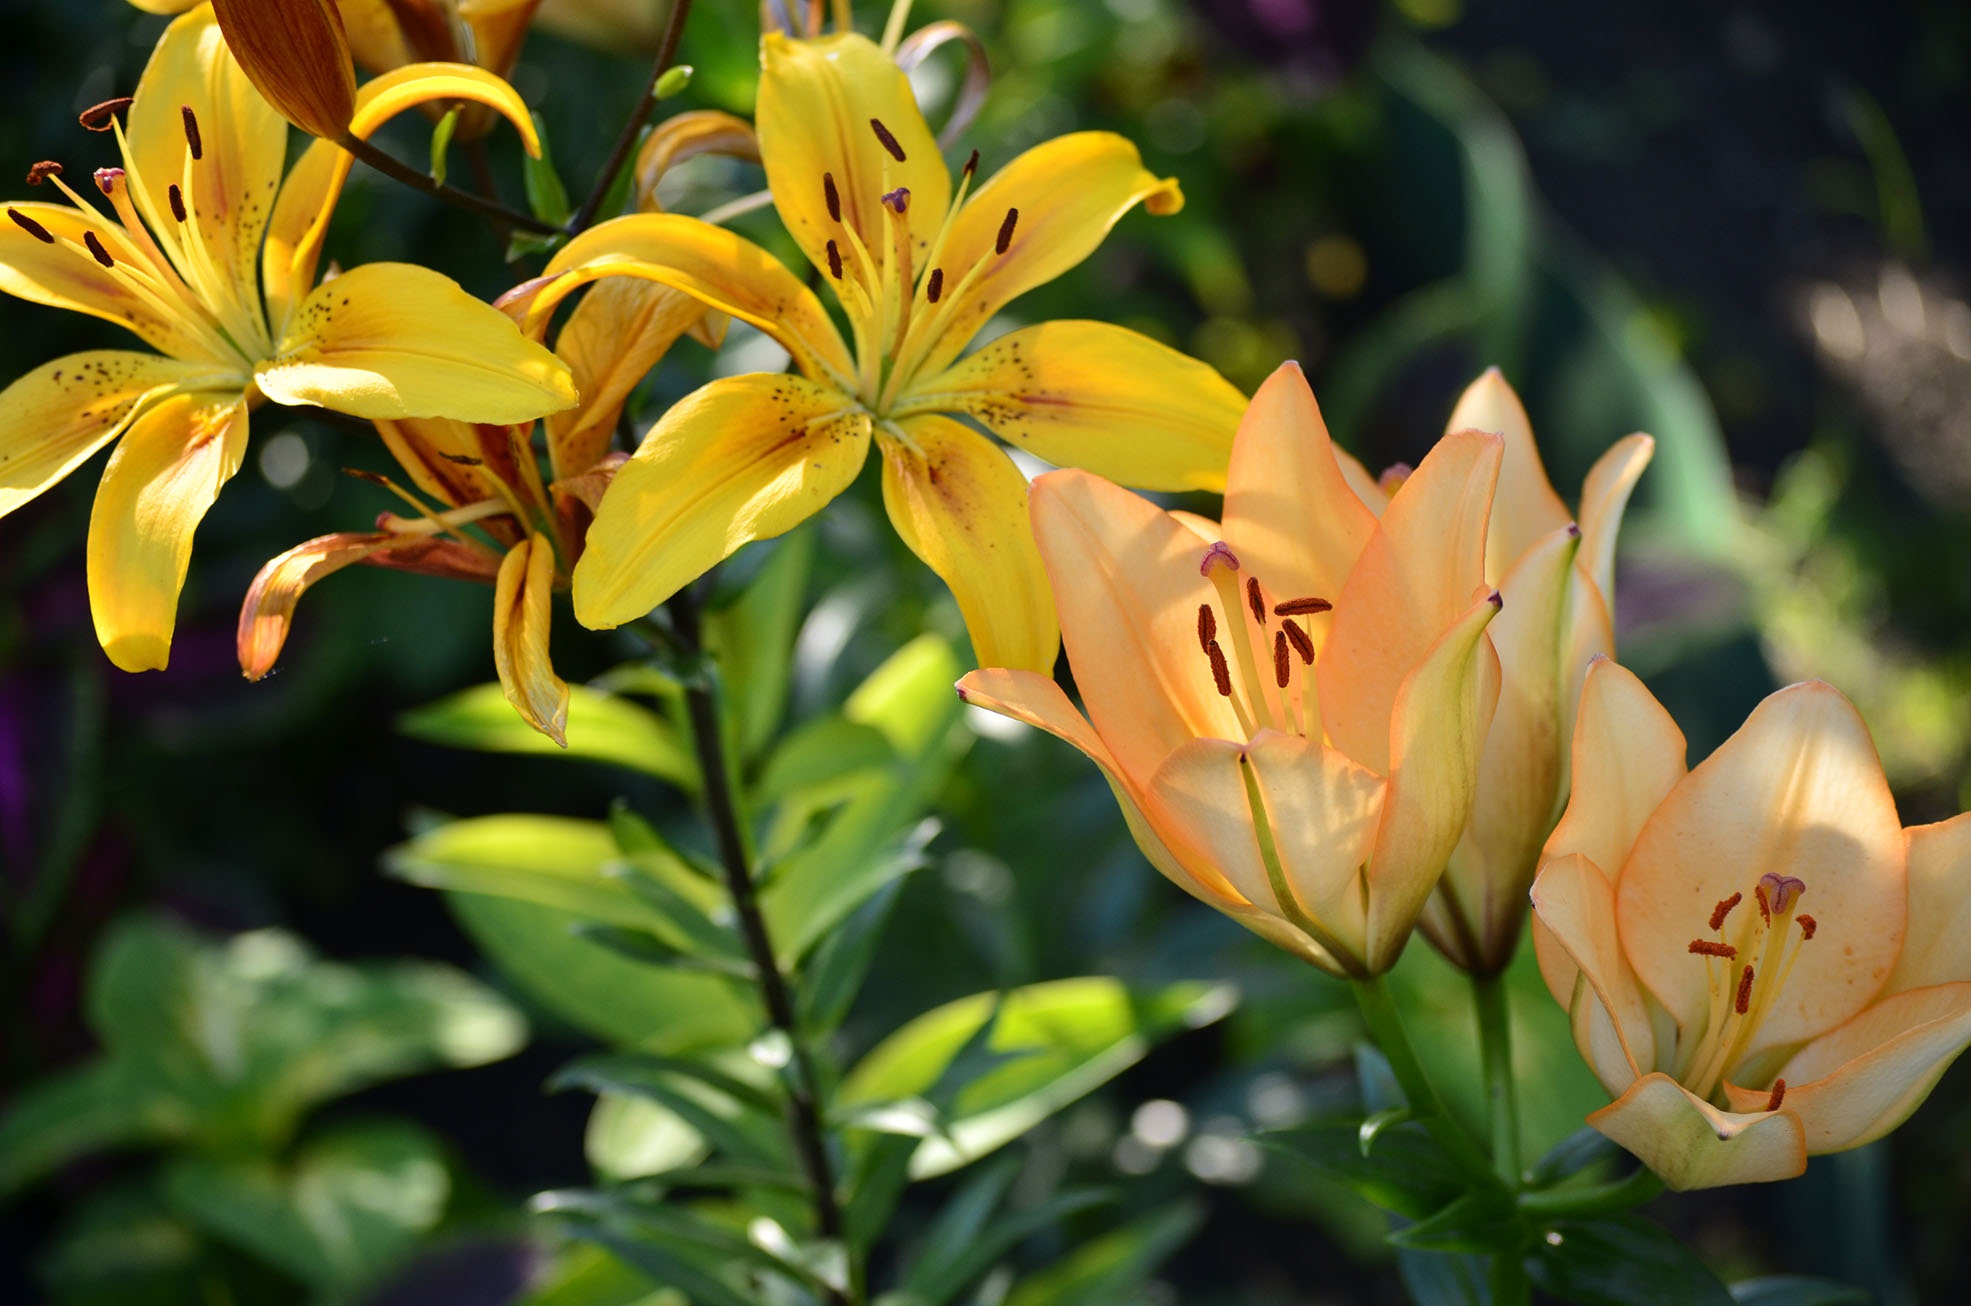
plant, flower, summer, botany, yellow, garden, flora, flowers, shrub, dacha, lily, fragrance, summer flowers, flowering plant, a yellow flower, lily closeup, lily family, orange lily, peruvian lily, land plant, alstroemeriaceae, fawn lily